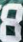
Number: 8